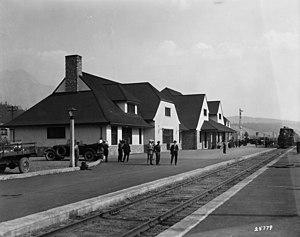
La gare de Jasper est une gare ferroviaire canadienne, située dans la ville de Jasper en Alberta.